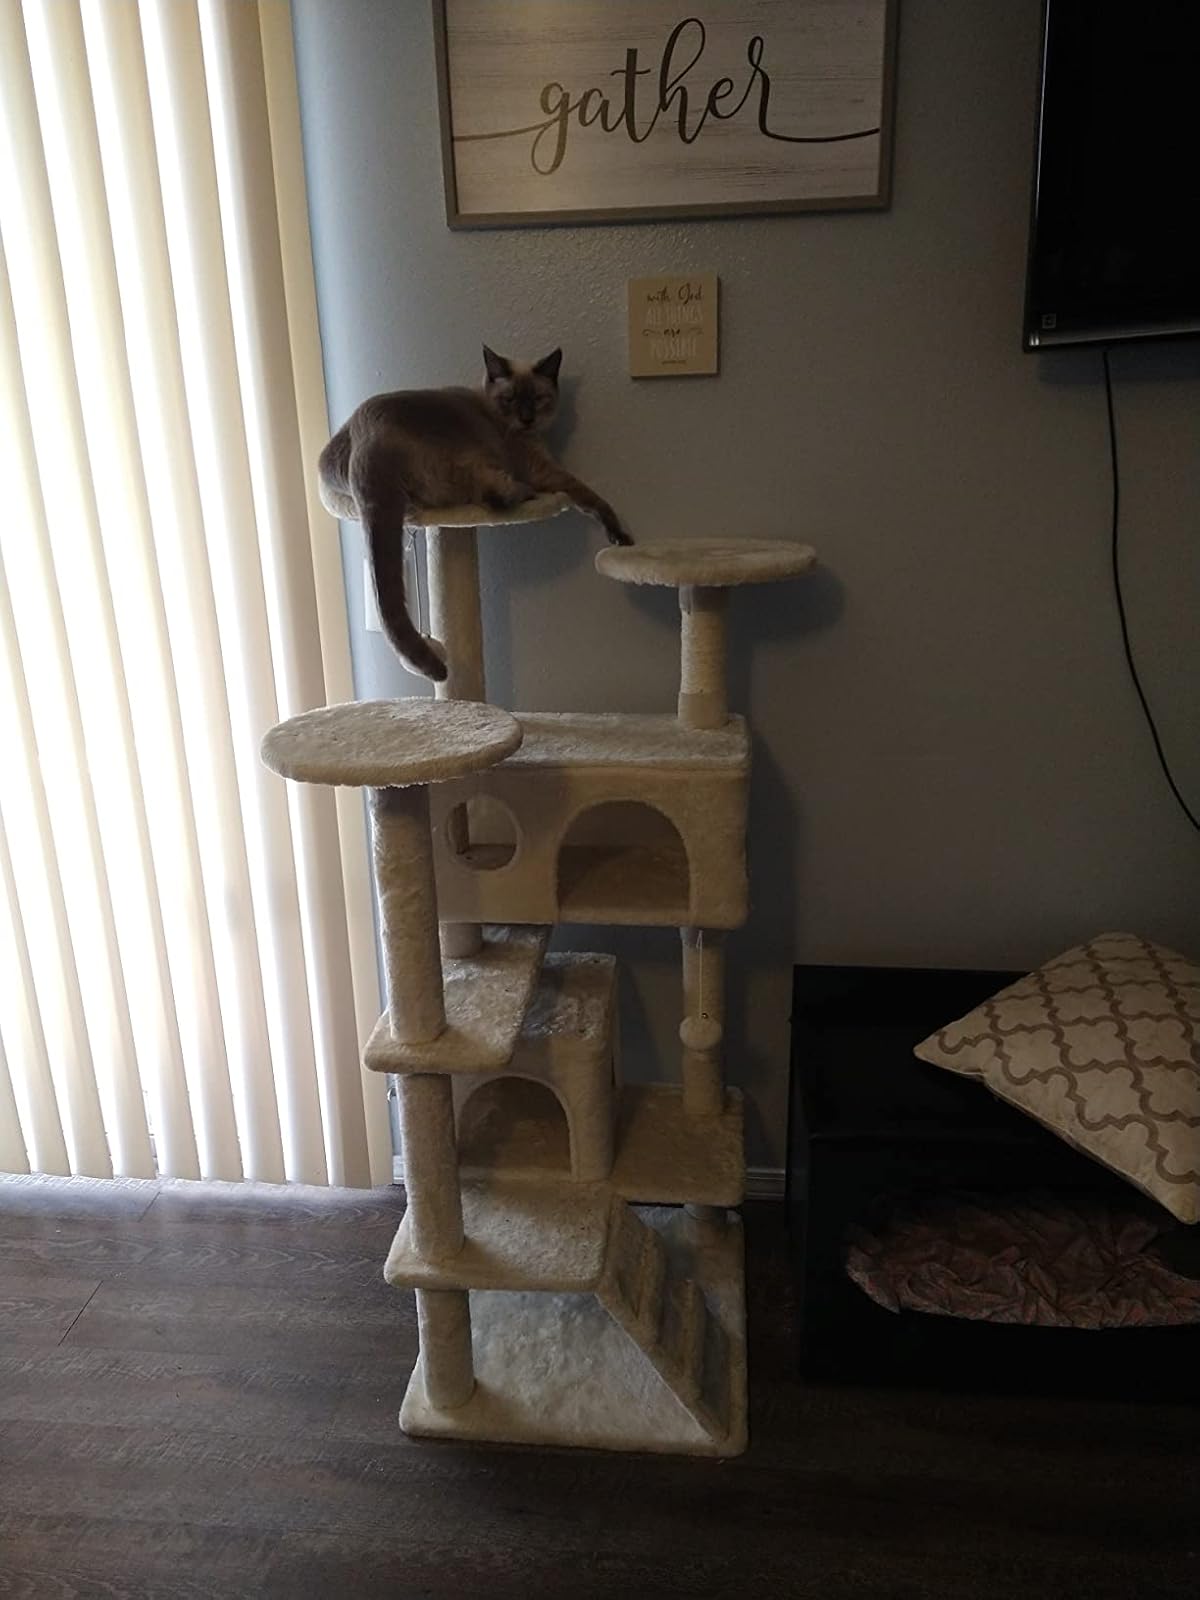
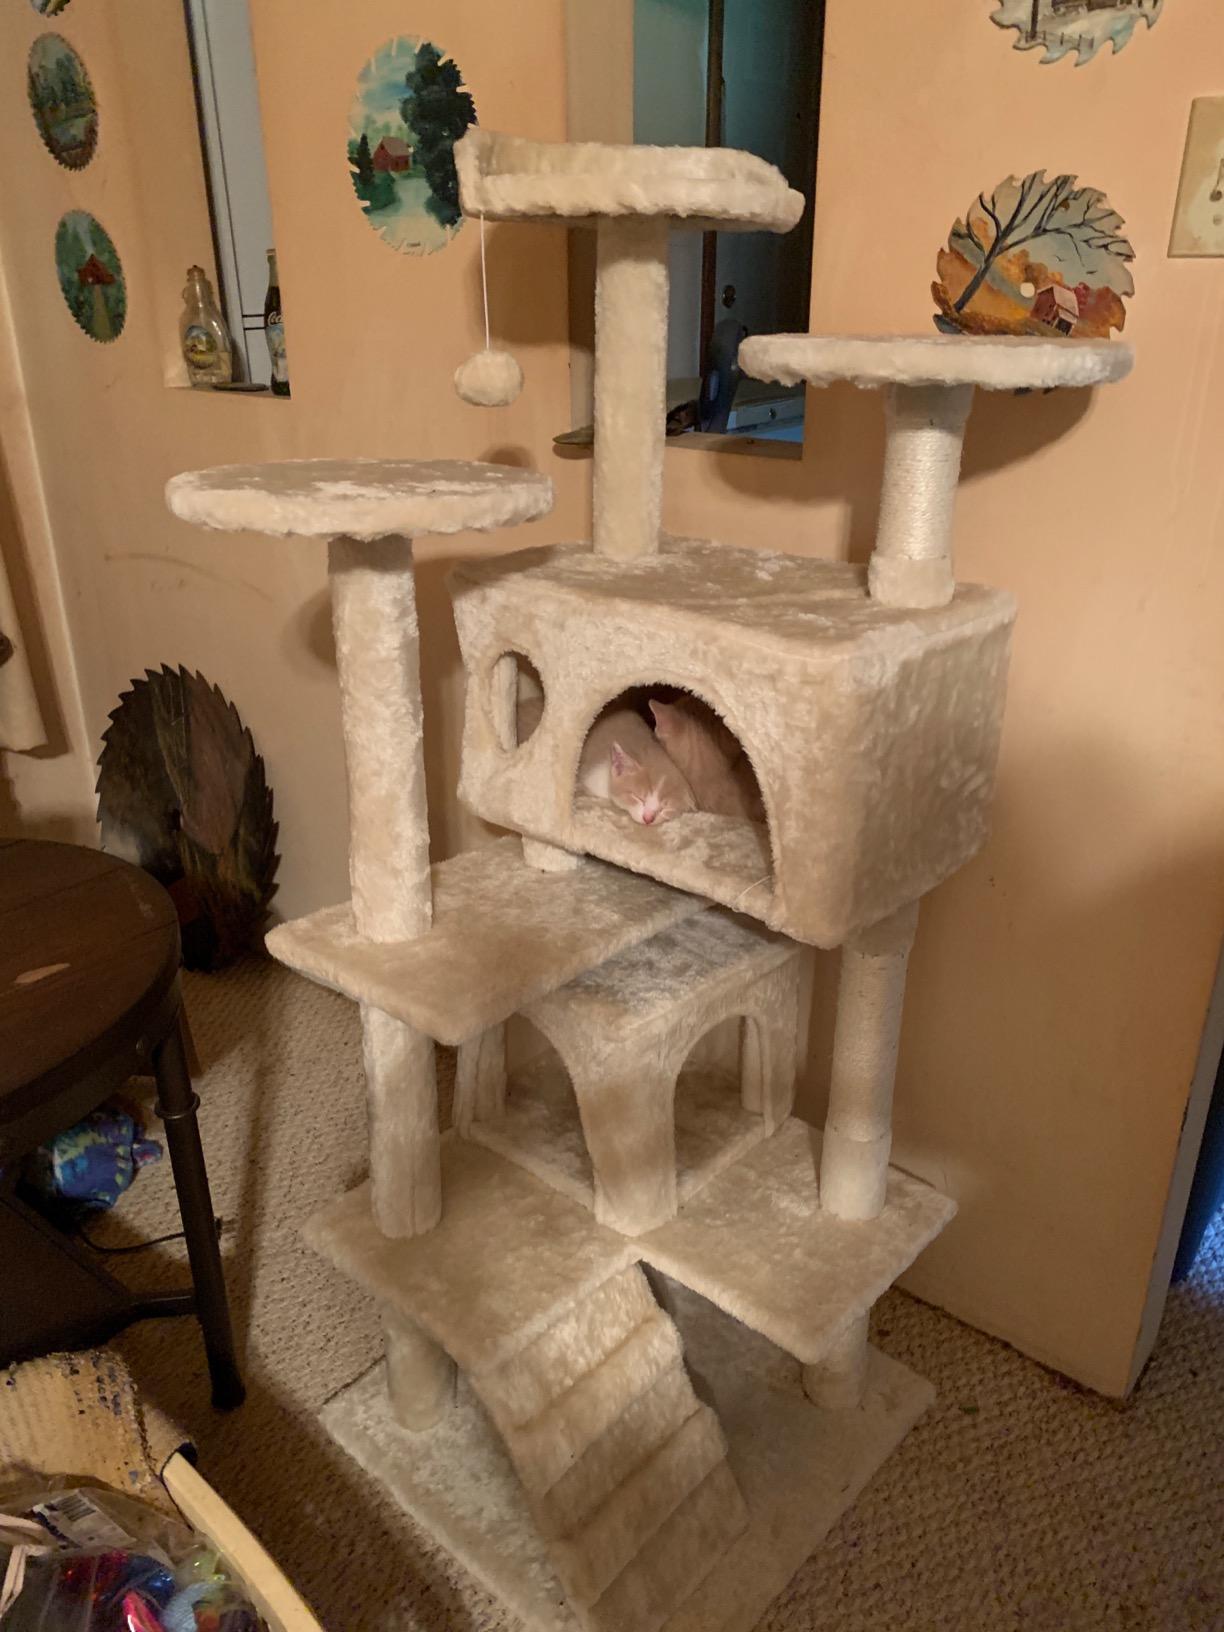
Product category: items_cat tree
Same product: yes